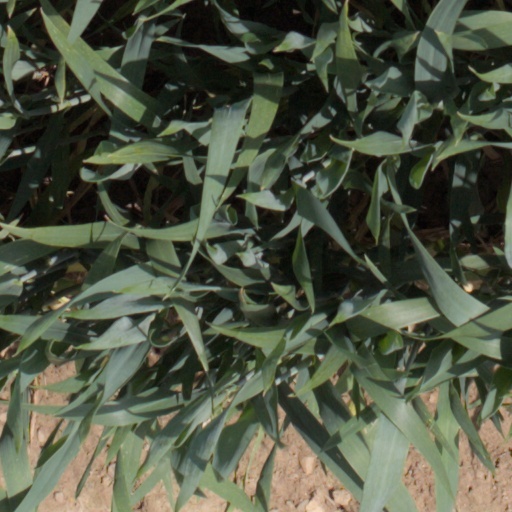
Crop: wheat